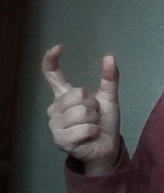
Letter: nun